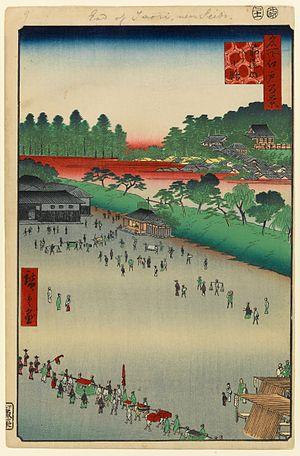
Les incendies à Edo ont lieu dans l'ancienne capitale du Japon Edo, à présent Tokyo, durant l'époque d'Edo. La ville d'Edo est caractérisée par de fréquents grands incendies comme le dit l'expression « les incendies et les disputes sont les fleurs d'Edo ». Même dans les temps modernes, le vieil Edo reste encore dans les mémoires comme la « ville des incendies ». La ville a cette particularité qui la distingue du reste du monde d'être composée de vastes zones urbaines régulièrement rasées par le feu. Les grands feux d'Edo sont comparés aux dieux chinois du feu Shukuyū et Kairoku et aussi plaisamment décrits comme des « feuilles d'automne ».
Les Cent vues d'Edo constituent, avec Les Cinquante-trois Stations du Tōkaidō et Les Soixante-neuf Stations du Kiso Kaidō, l'une des séries d'estampes majeures que compte l'œuvre très abondante du peintre japonais Hiroshige. Malgré le titre de l'œuvre, réalisée entre 1856 et 1858, il y a en réalité 119 estampes qui toutes utilisent la technique de la xylographie. La série appartient au style de l'ukiyo-e, mouvement artistique portant sur des sujets populaires à destination de la classe moyenne japonaise urbaine qui s'est développée durant l'époque d'Edo. Plus précisément, elle relève du genre des meisho-e célébrant les paysages japonais, un thème classique dans l'histoire de la peinture japonaise. Quelques-unes des gravures sont réalisées par son élève et fils adoptif, Utagawa Hiroshige II qui, pendant un temps, utilise ce pseudonyme pour signer certaines de ses œuvres.